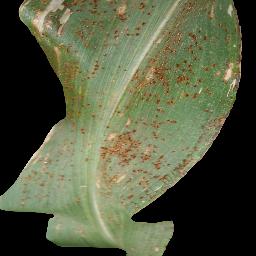
Label: Corn___Common_rust